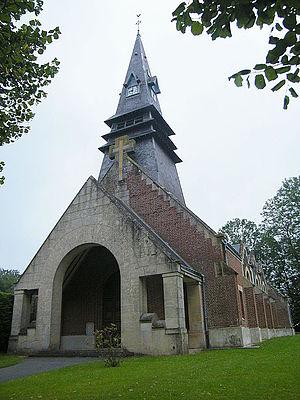
Eglise.
Ginchy est une commune française située dans le département de la Somme, en région Hauts-de-France.